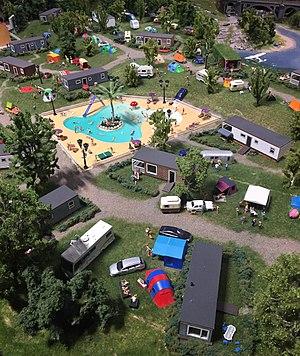
Mini World Lyon.